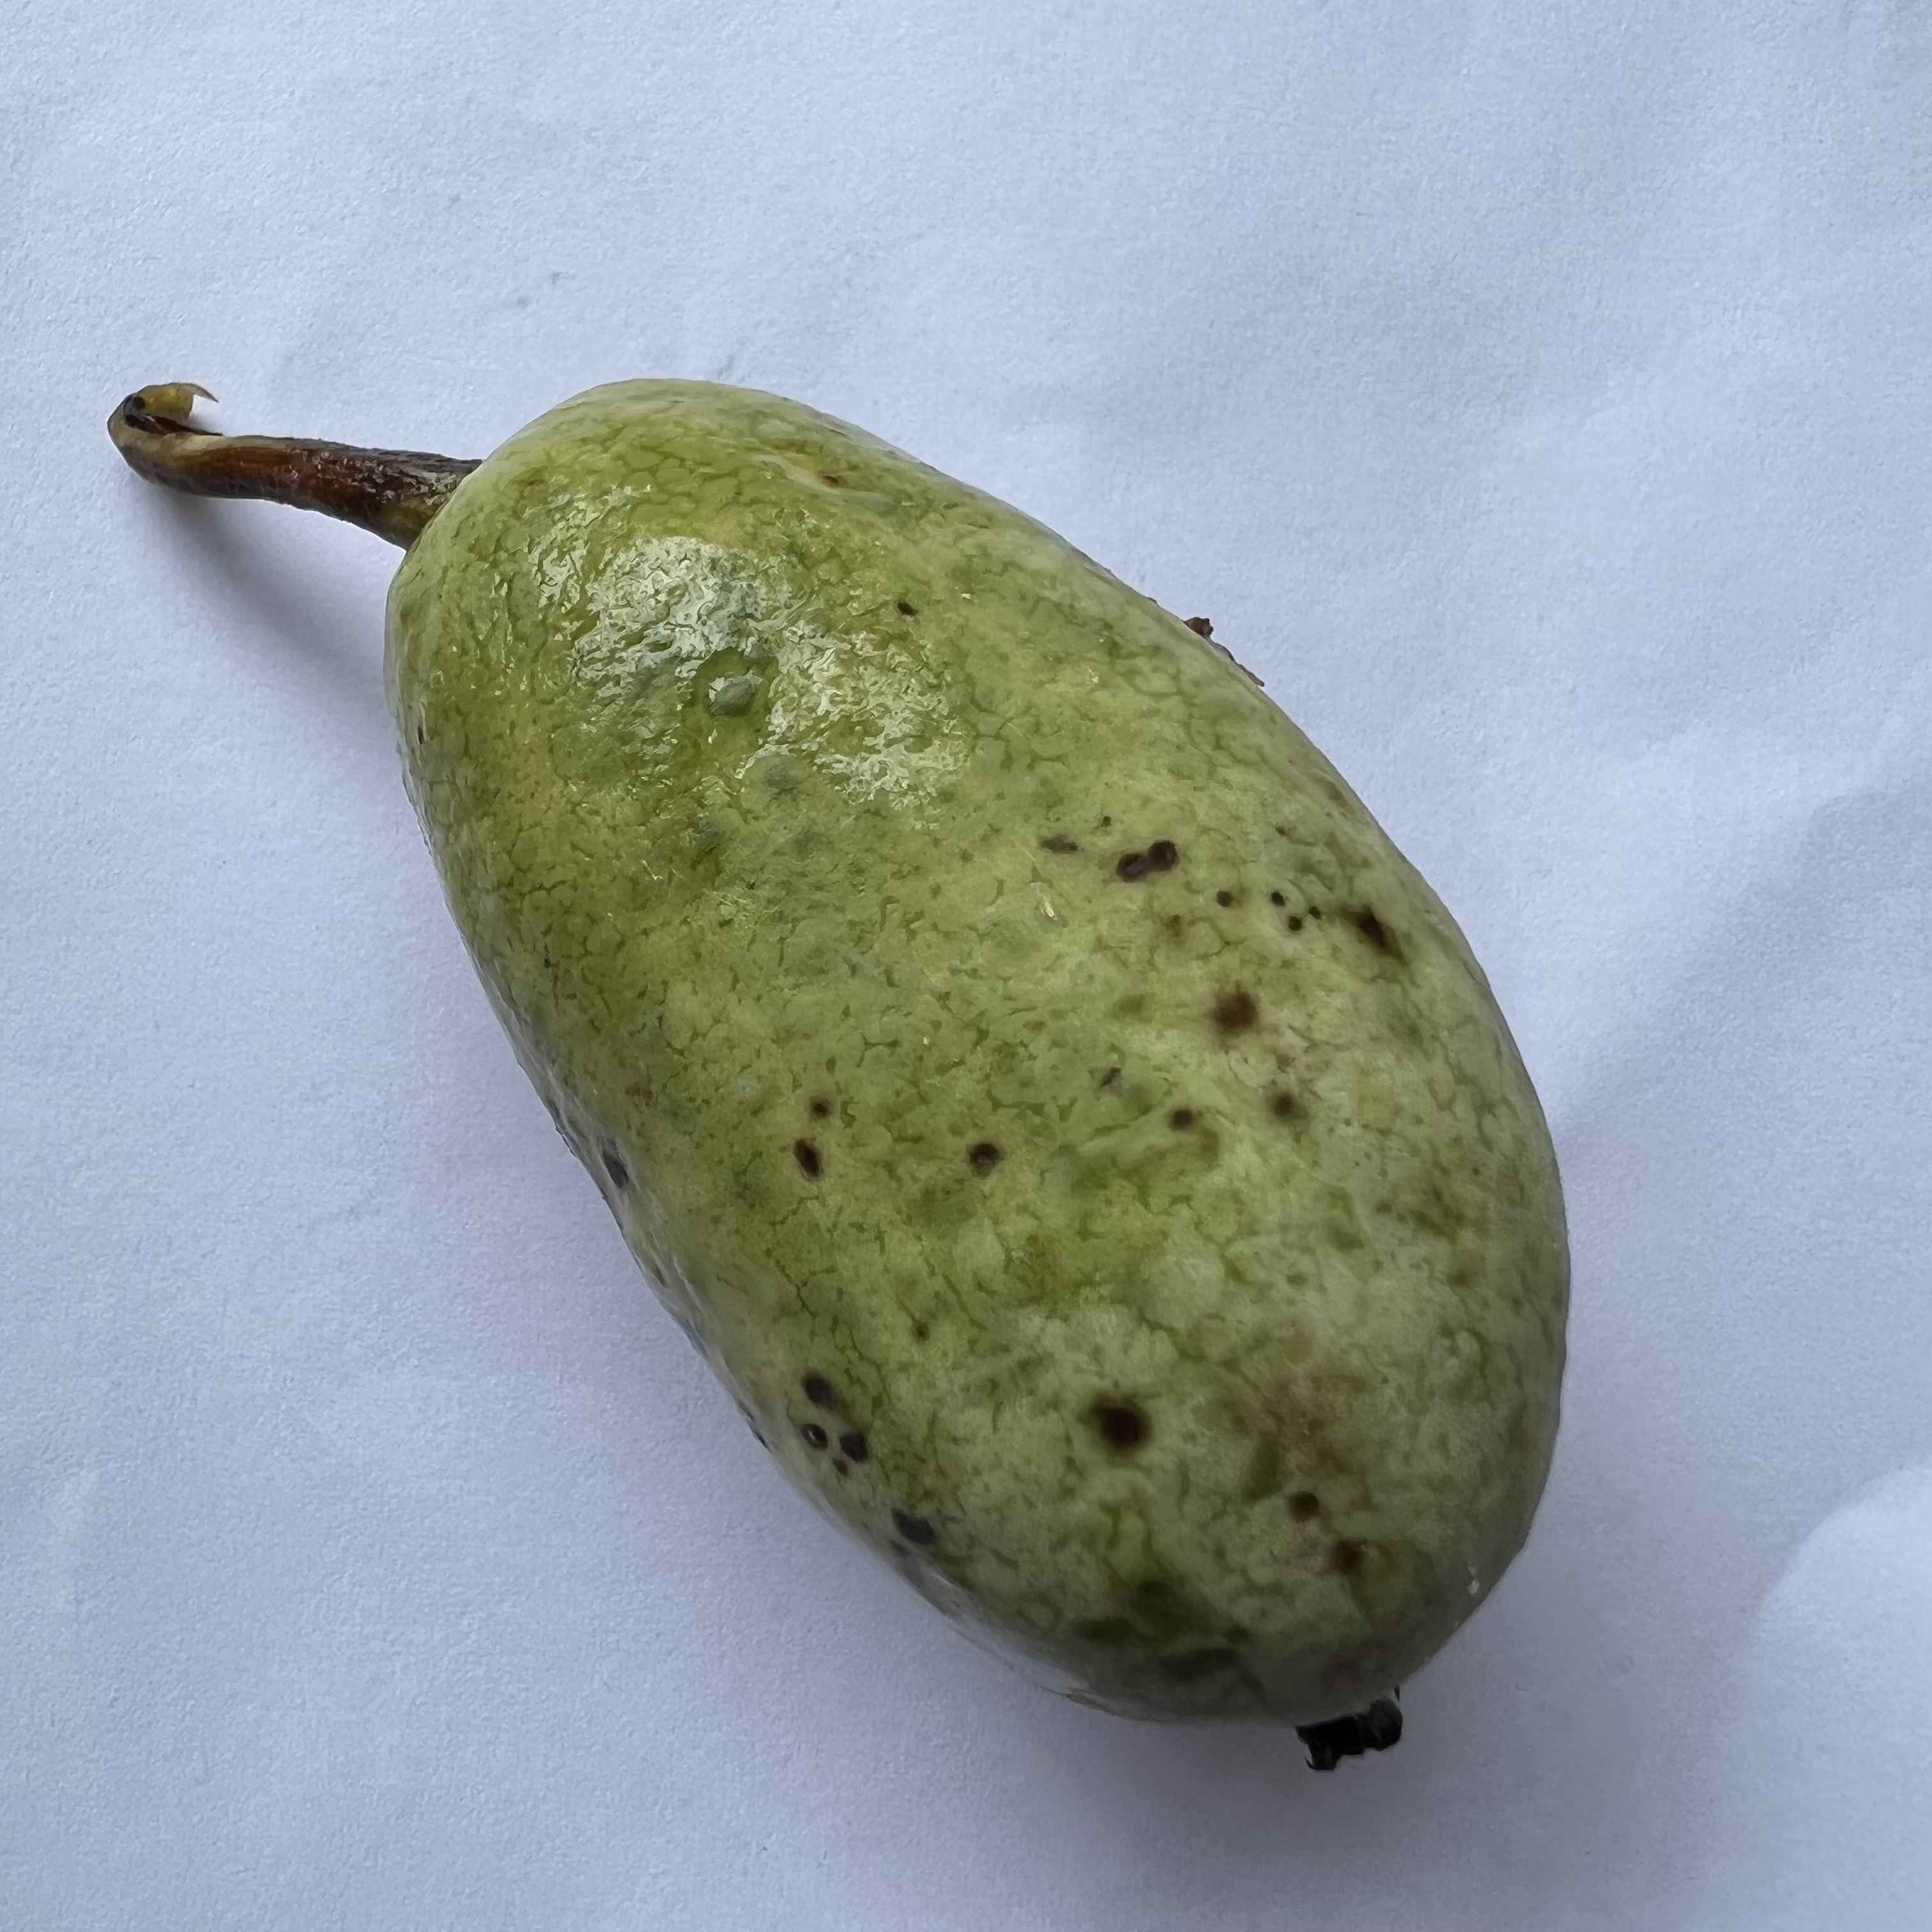
Label: Anthracnose